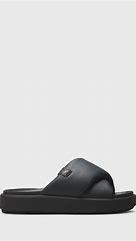
Brand: Jordan
Model: Sophia